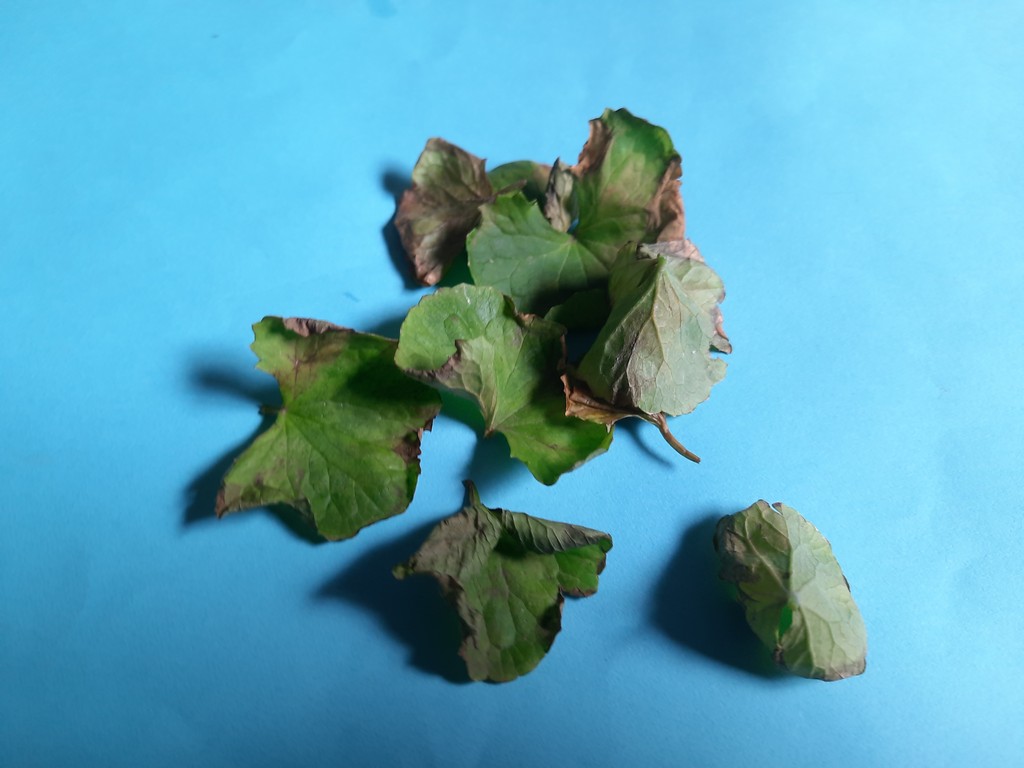
Label: Unhealthy